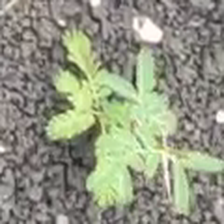
Weed species: Dwarf_cassia_(Chamaecrista pumila)